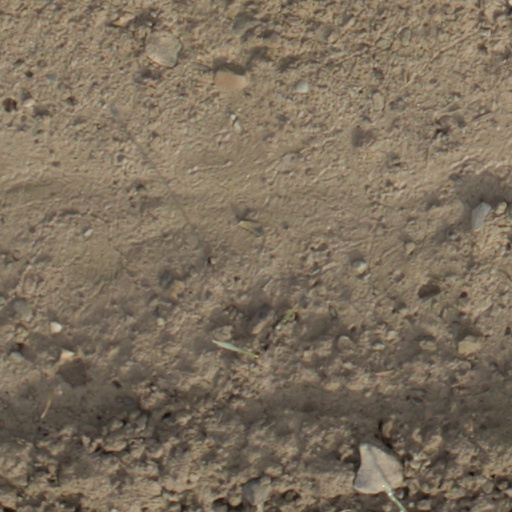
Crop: wheat